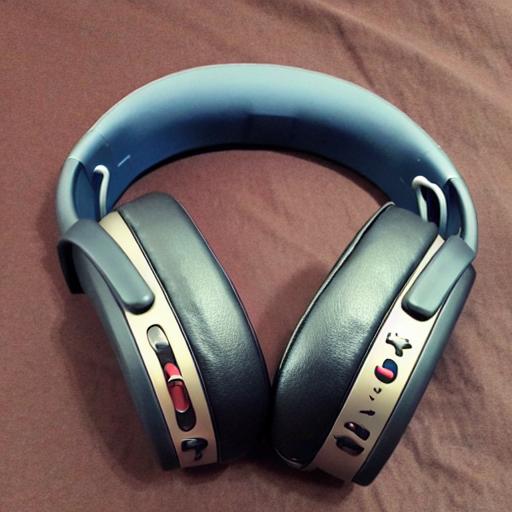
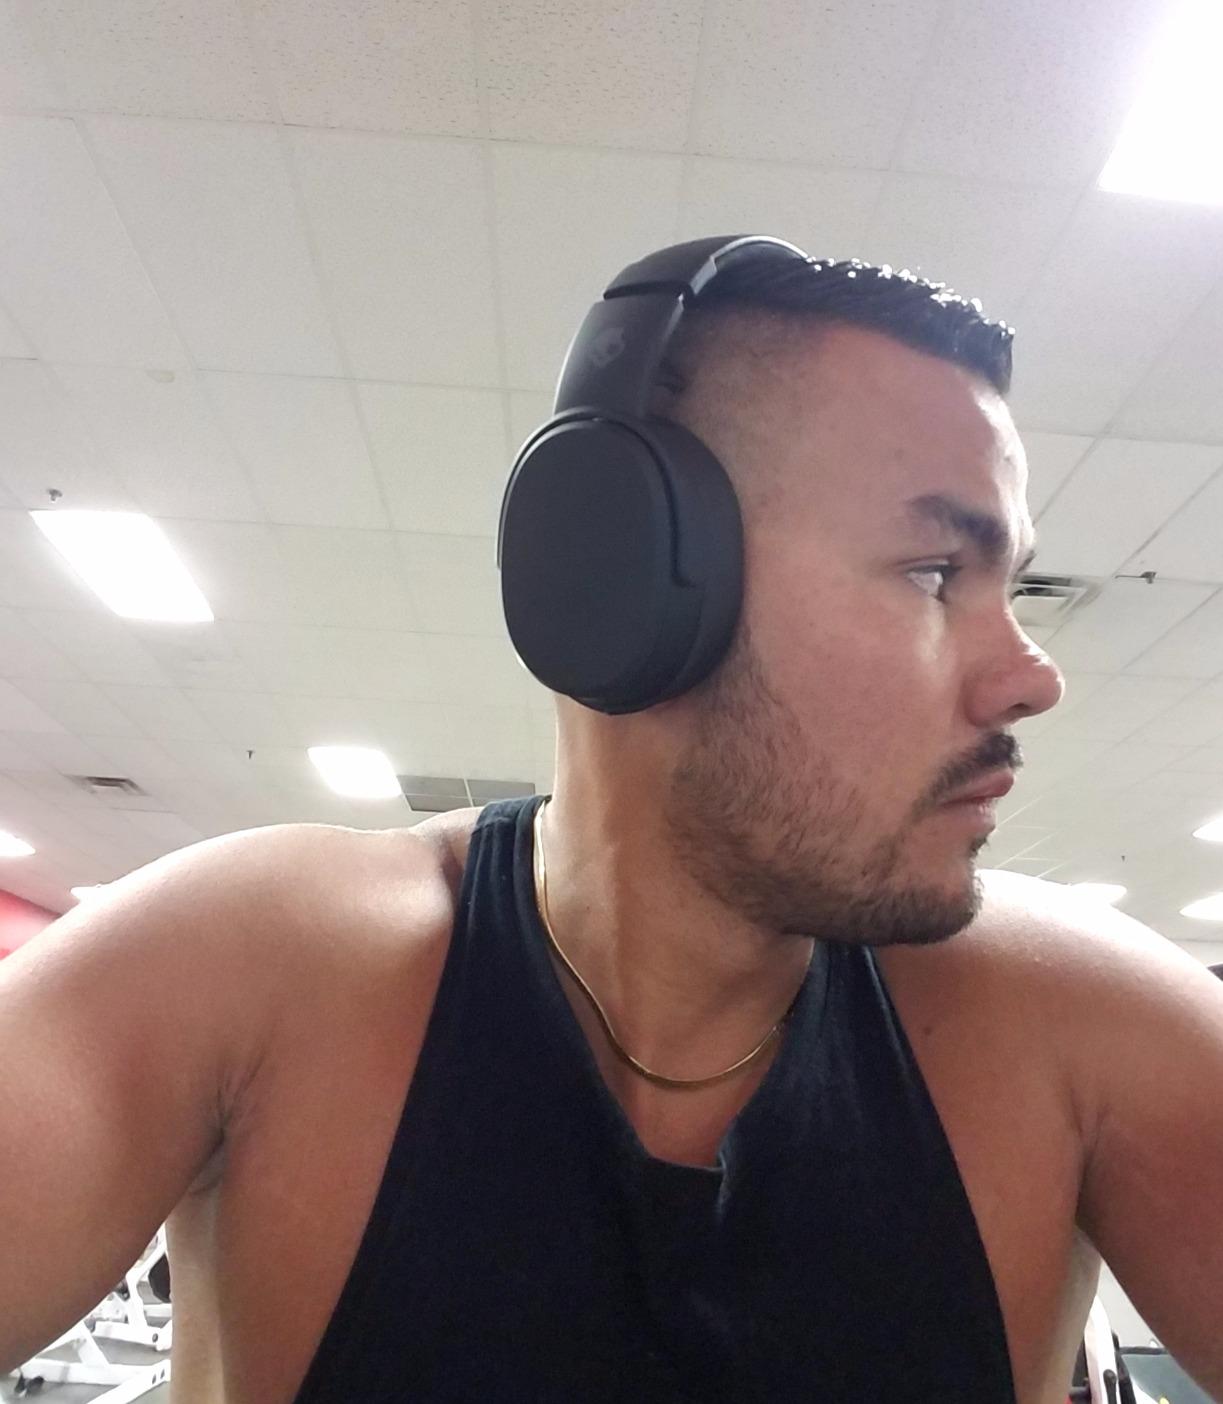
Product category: headphones
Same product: no